Robert Y. Thornton

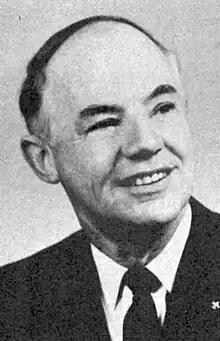

Robert Y. Thornton (January 28, 1910 – November 29, 2003) was an American attorney, politician, and jurist in the U.S. state of Oregon. A Democrat, he was the second-longest serving Oregon Attorney General in the state's history, holding that office from 1953 to 1969. His 16-year tenure was second only to Republican Isaac Homer Van Winkle, who bested him by seven years, serving from 1920 to 1943. Thornton was the Democratic nominee for Oregon Governor in 1962, losing in the general election to incumbent Mark Hatfield.